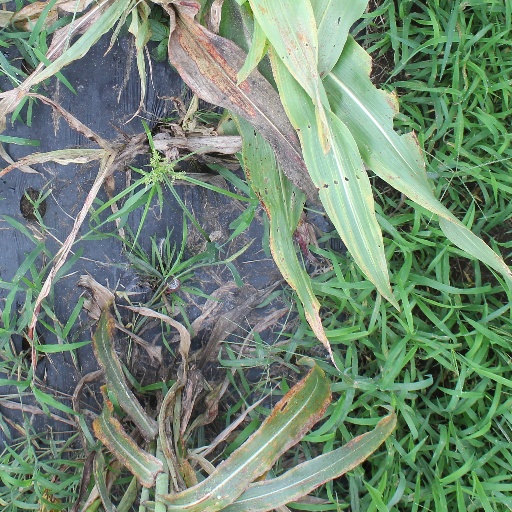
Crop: sorghum